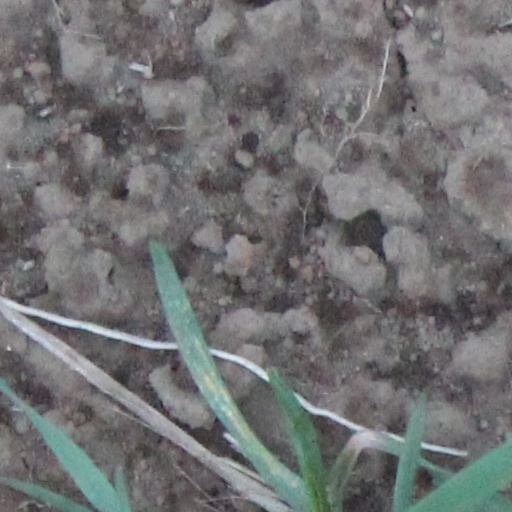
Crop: wheat